Dnevnik HRT

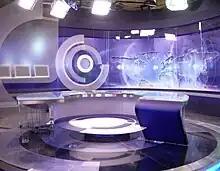
Studio scenography in April 2009

Dnevnik HRT is the main news program of the Croatian public broadcasting company Hrvatska radiotelevizija (HRT), broadcast daily at 12:00, 19:00 and around 23:00. It broadcasts mainly on HRT 1, as well as on HRT 4, where an additional sign language interpreter is employed and displayed on screen.